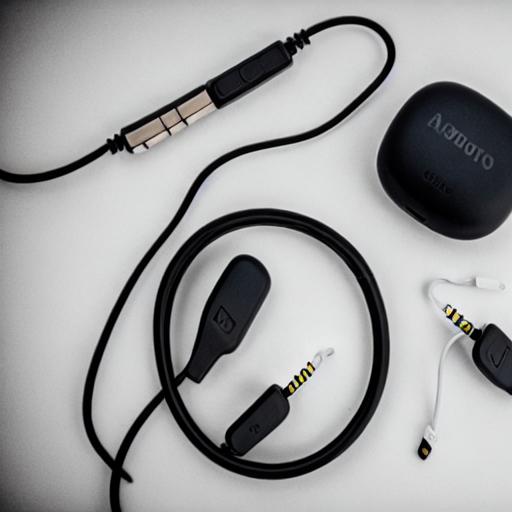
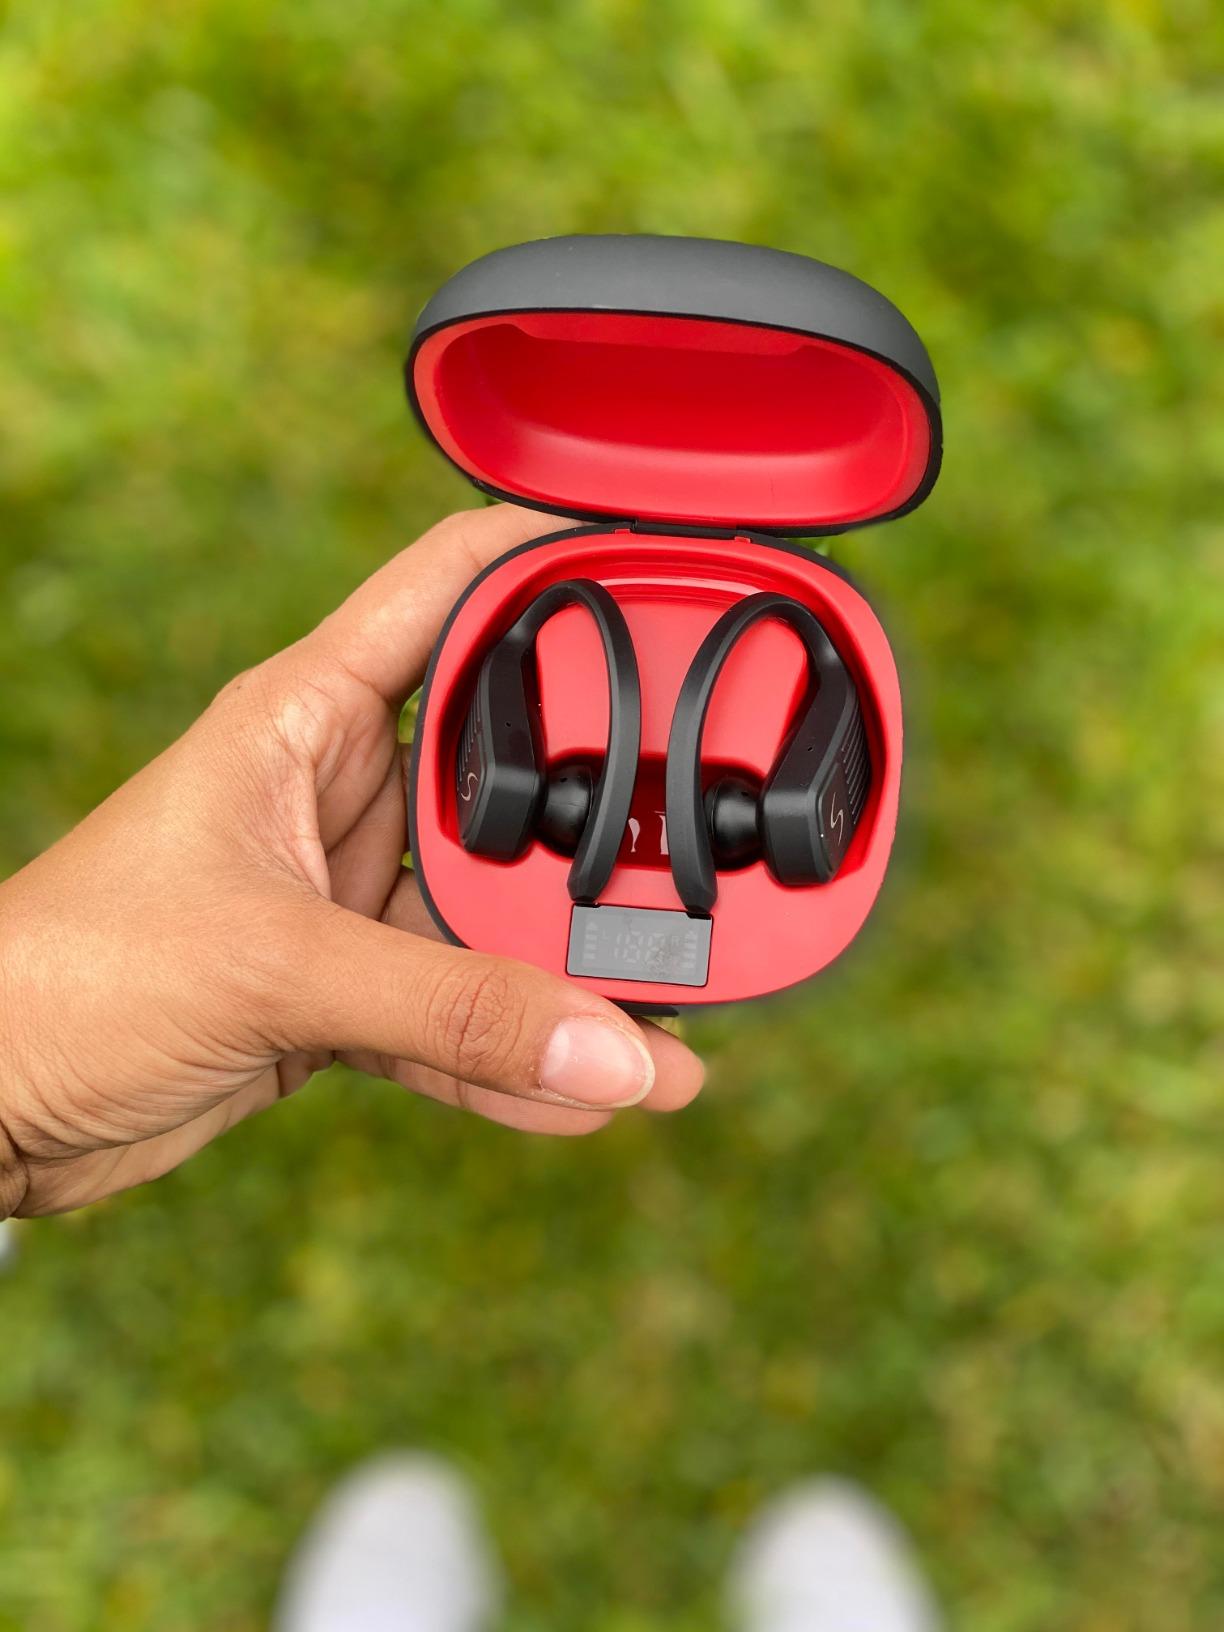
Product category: earbuds
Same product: no